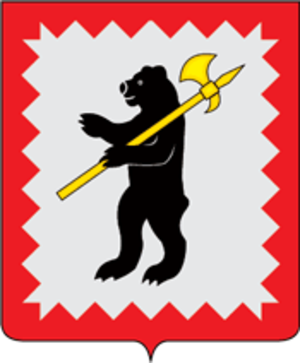
Maloïaroslavets est une ville de l'oblast de Kalouga, en Russie, et le centre administratif du raïon de Maloïaroslavets. Sa population s'élevait à 29 503 habitants en 2013.